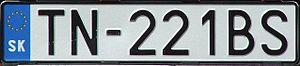
La plaque d'immatriculation est un dispositif permettant l'identification d'un véhicule du parc automobile slovaque.